Great Hanshin earthquake

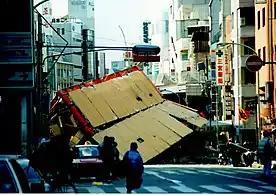
Damage in Sannomiya

Most of the largest earthquakes in Japan are caused by subduction of the Philippine Sea plate or Pacific plate, with mechanisms that involve either energy released within the subducting plate or the accumulation and sudden release of stress in the overlying plate. Earthquakes of these types are especially frequent in the coastal regions of northeastern Japan.